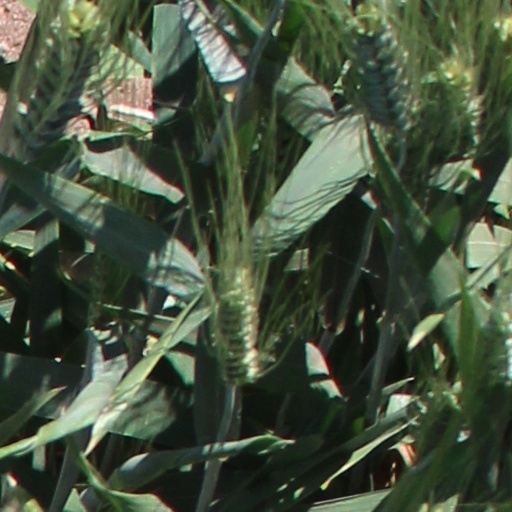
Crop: wheat